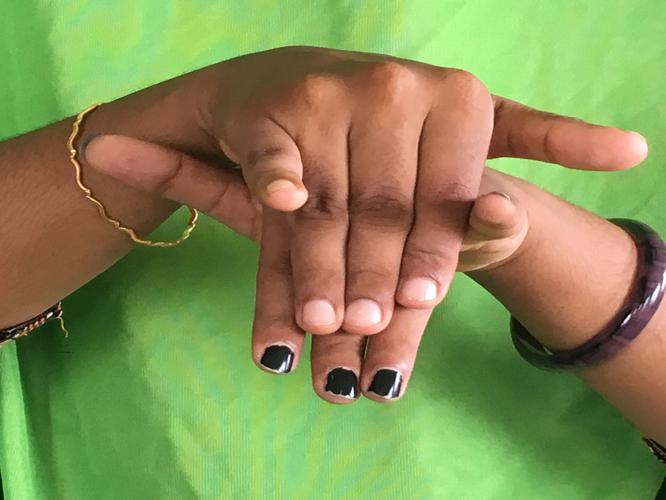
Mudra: Varaha
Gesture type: double_hand